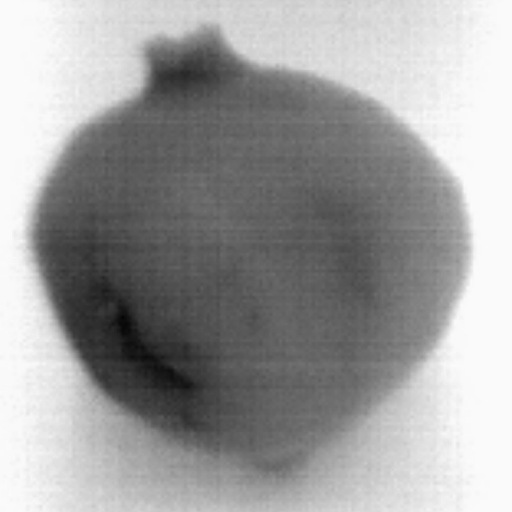
Label: Major Defect